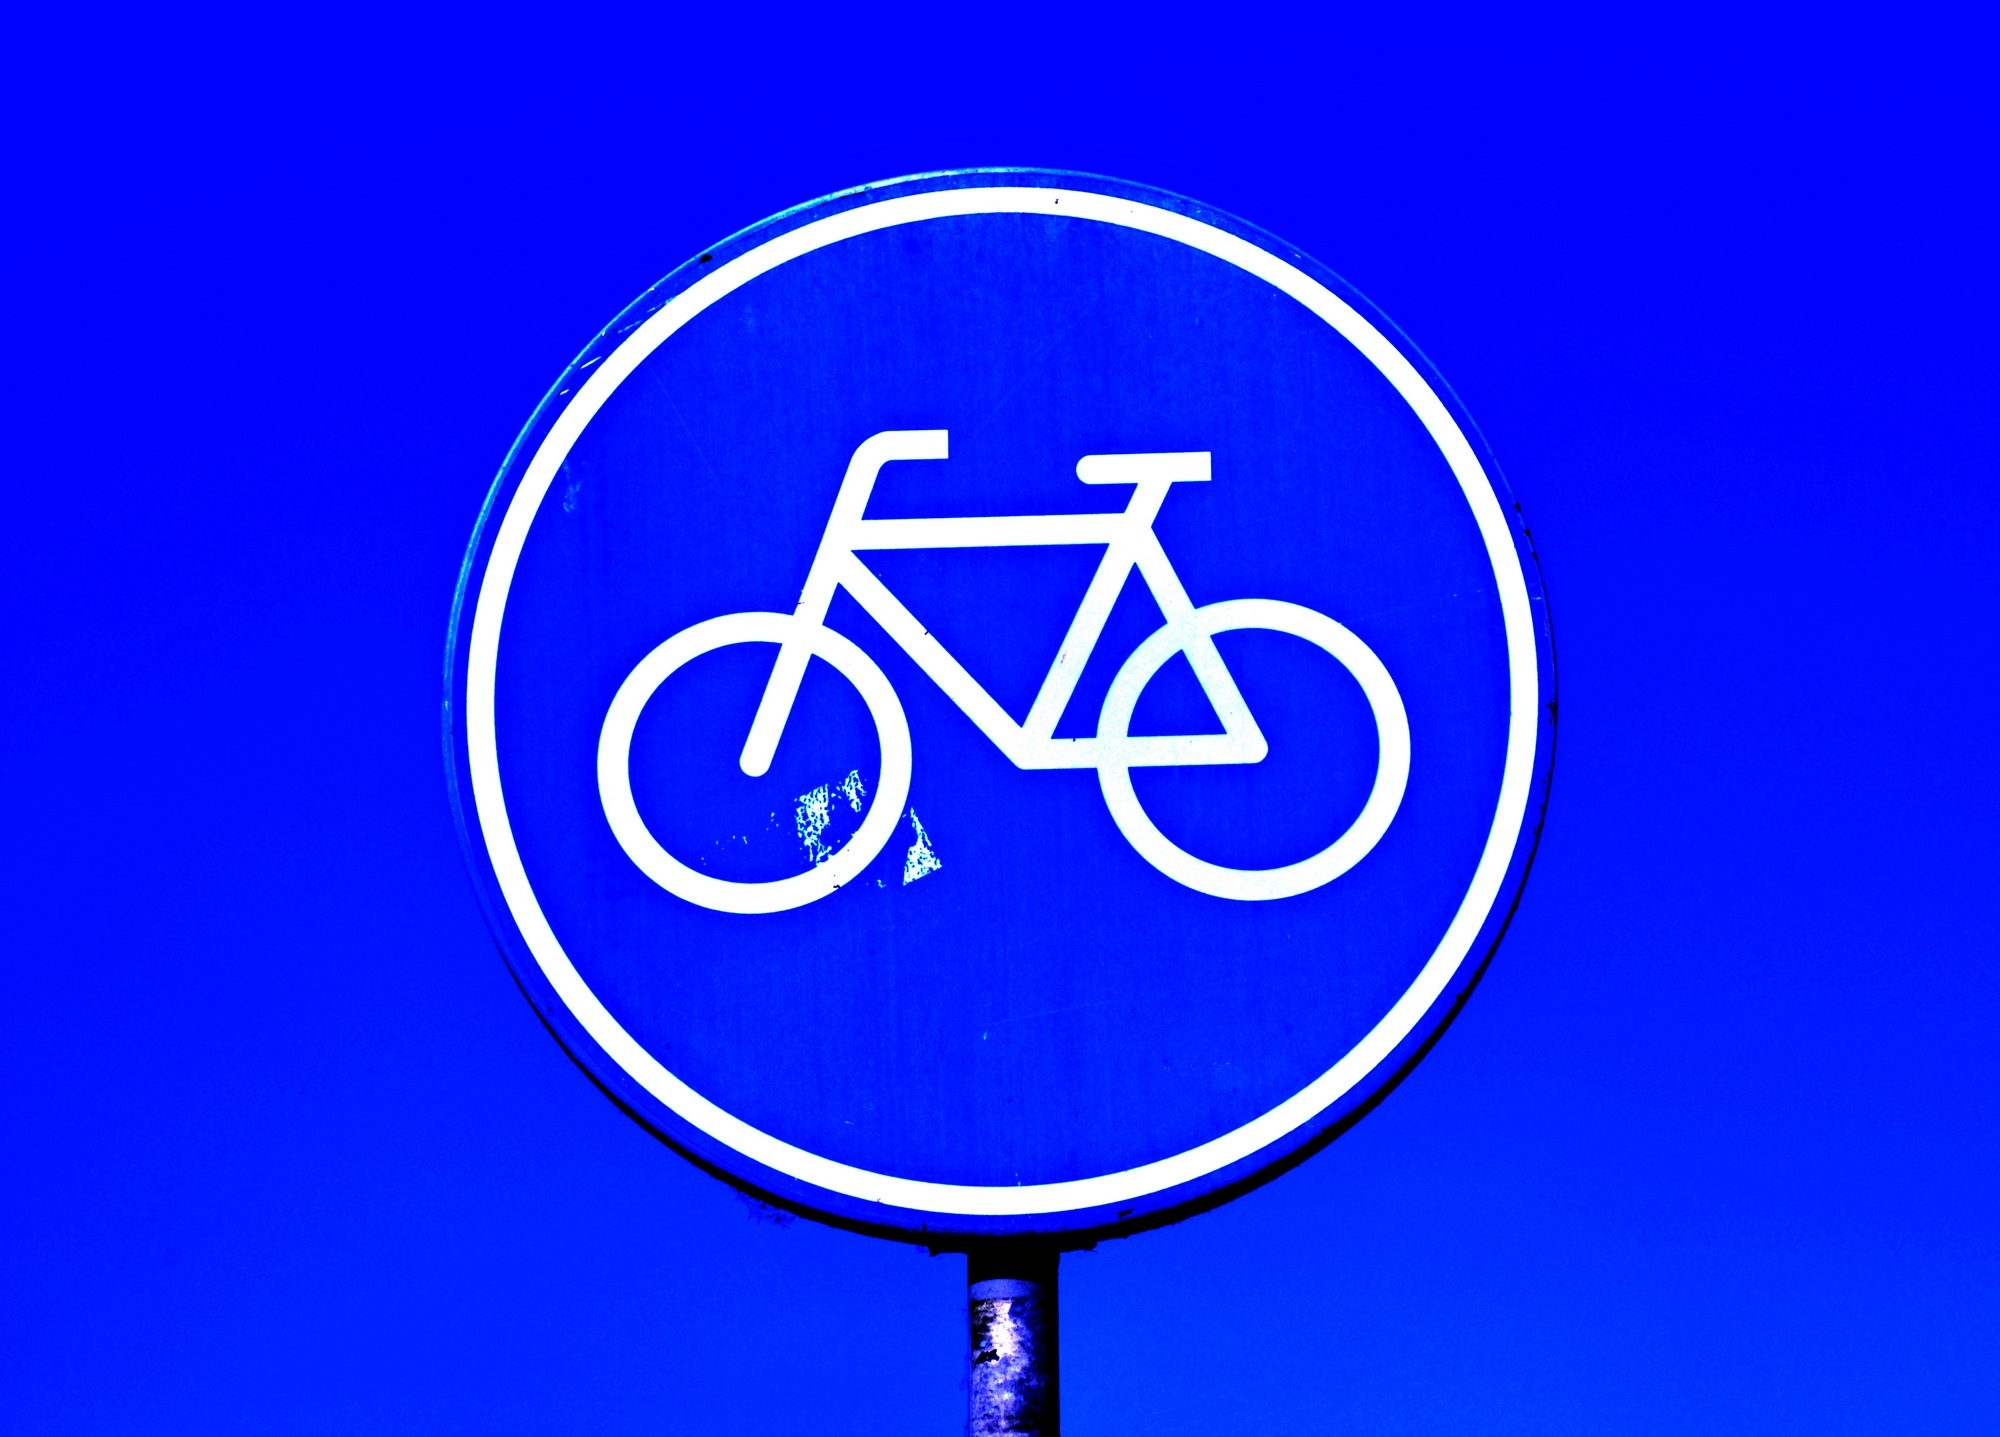
white, traffic, round, number, bicycle, transport, sign, line, symbol, blue, signage, circle, road sign, neon sign, brand, font, holland, logo, safety, icon, information, alert, traffic sign